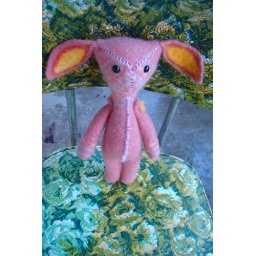
The lghting in these pictures makes them look kind of pink but they are definately orange .